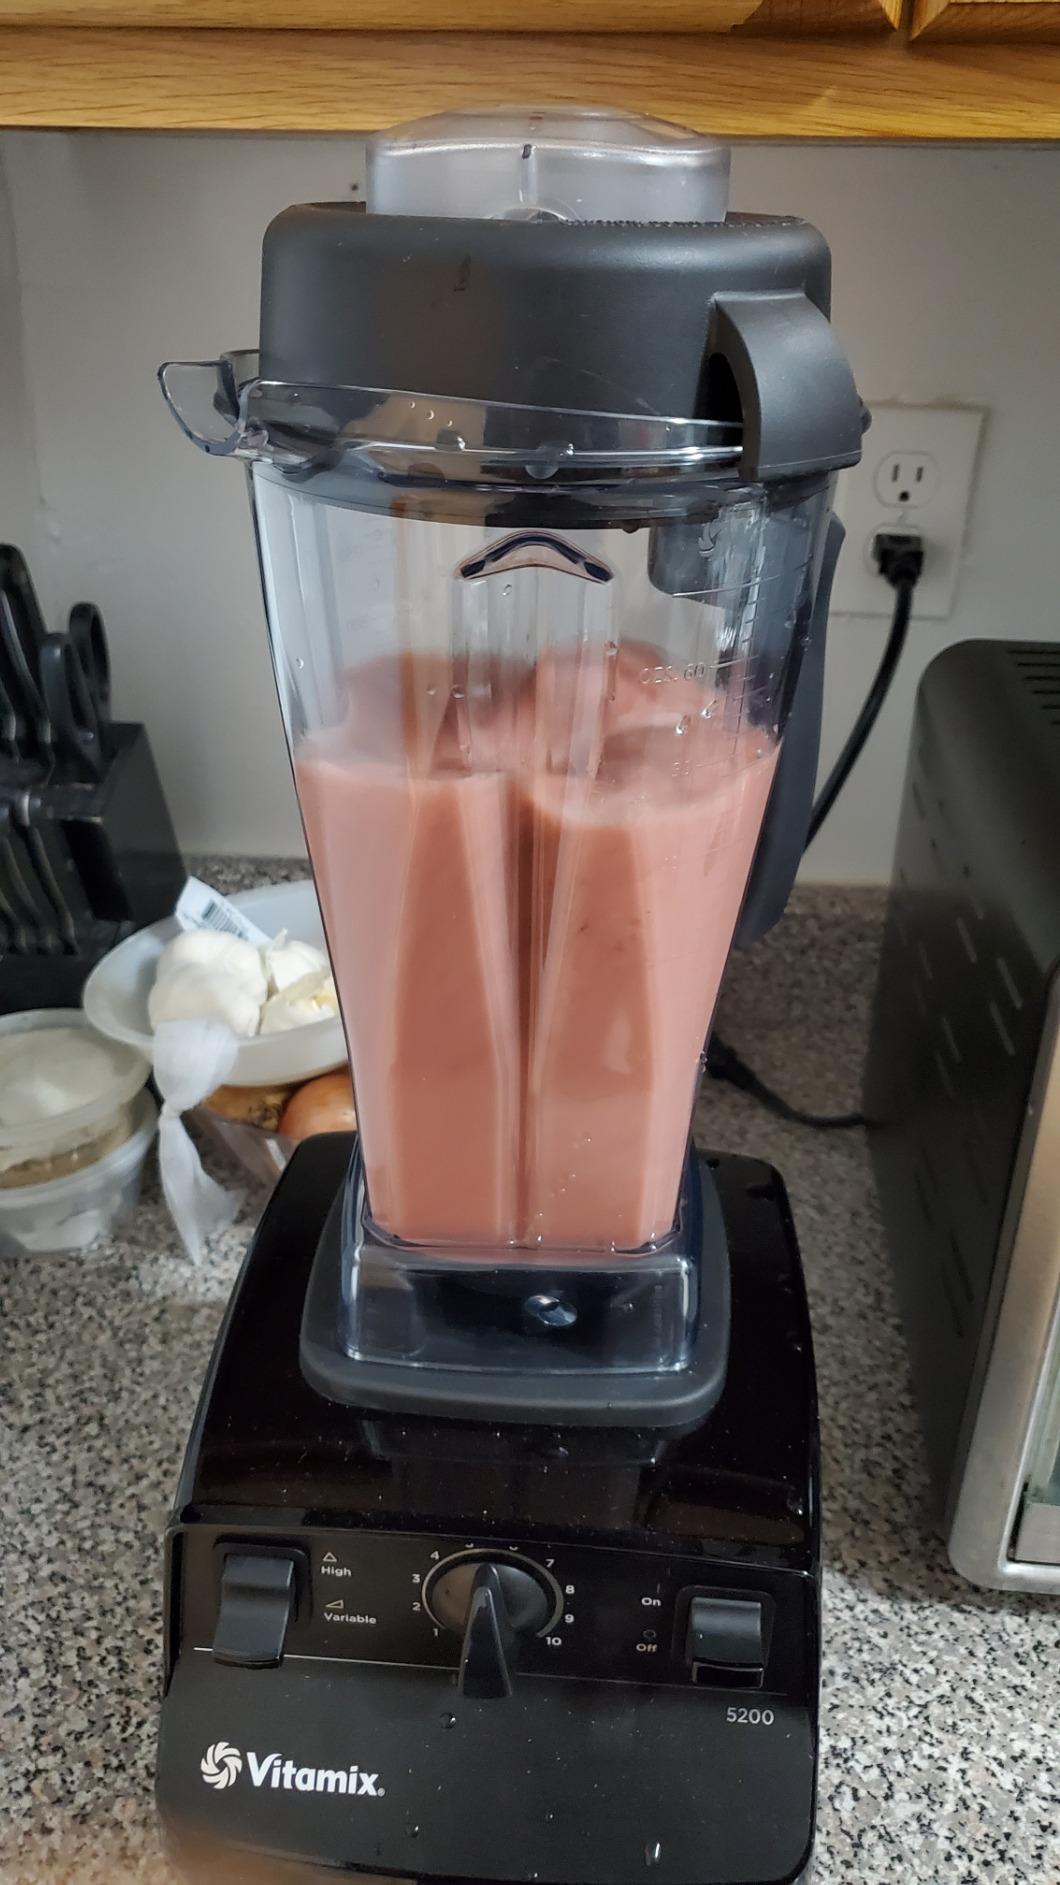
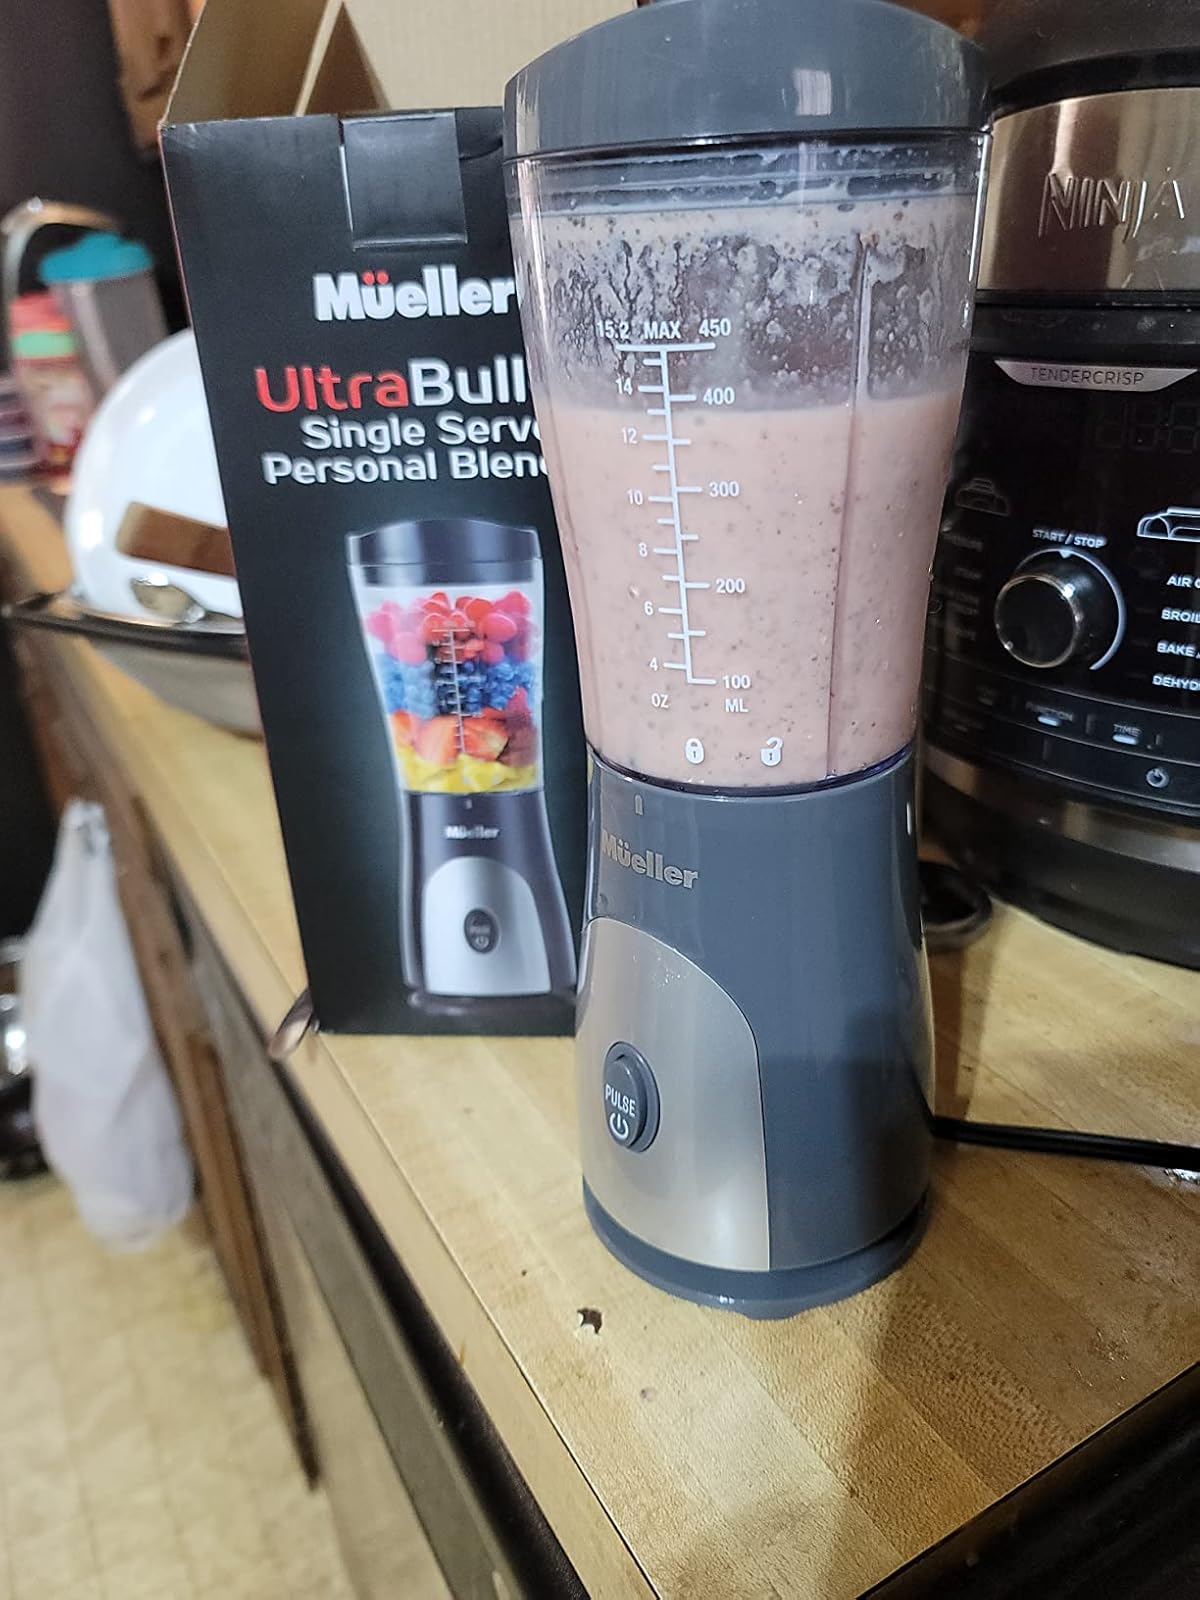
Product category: items_blender
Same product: no